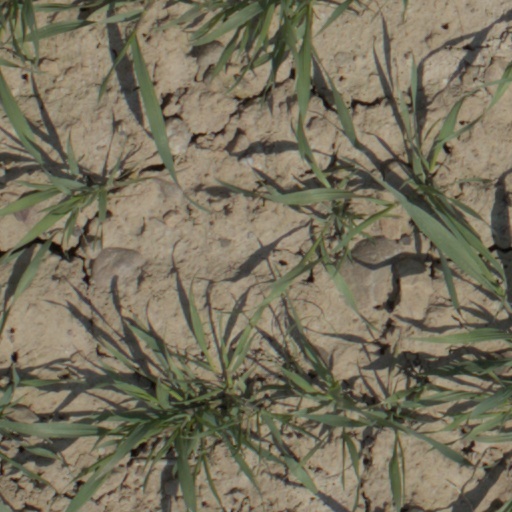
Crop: wheat